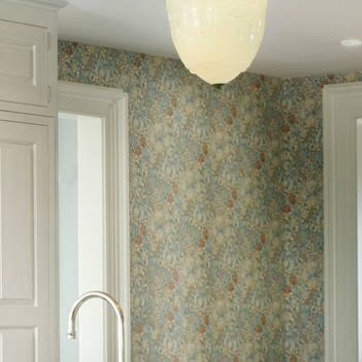
Material: wallpaper